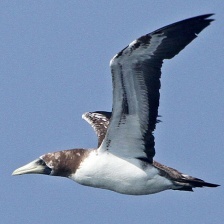
Species: MASKED BOOBY
Scientific name: SULA DACTYLATRA